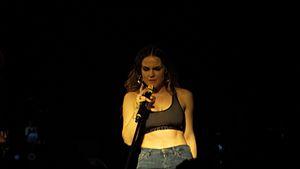
Joanna Noëlle Levesque alias JoJo est une chanteuse, auteur-compositrice-interprète et actrice américaine. Après avoir participé à l'émission de télé-réalité America's Most Talented Kids, elle s'est fait remarquer par le producteur de musique, Vincent Herbert, qui lui demande alors d'auditionner pour le label Background Records.